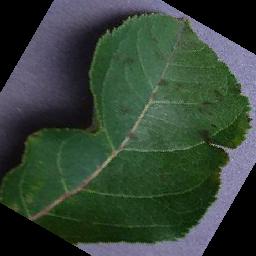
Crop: apple
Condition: scab